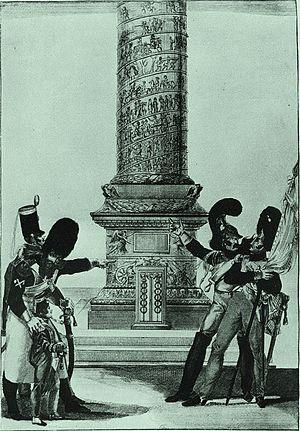
Illustration de la chanson de Debraux
La Colonne est une célèbre chanson de goguette créée en 1818 par le goguettier Émile Debraux. Elle lança son auteur.